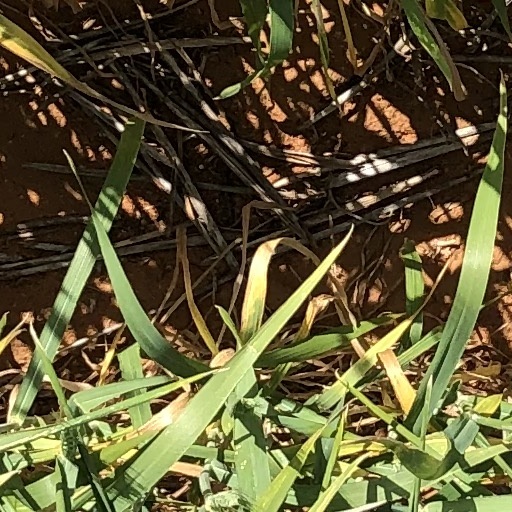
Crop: wheat